Article Five of the United States Constitution

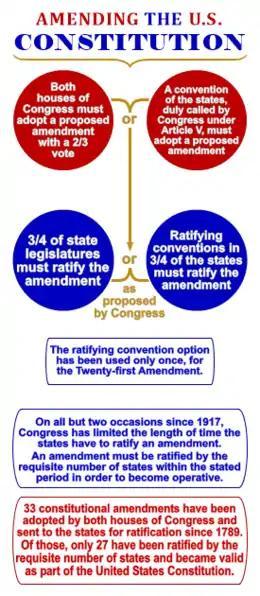
The U.S. constitutional amendment process

Thirty-three amendments to the United States Constitution have been approved by the Congress and sent to the states for ratification. Twenty-seven of these amendments have been ratified and are now part of the Constitution. The first ten amendments were adopted and ratified simultaneously and are known collectively as the Bill of Rights. Six amendments adopted by Congress and sent to the states have not been ratified by the required number of states and are not part of the Constitution. Four of these amendments are still technically open and pending, one is closed and has failed by its own terms, and one is closed and has failed by the terms of the resolution proposing it. All totaled, more than 10,000 measures to amend the Constitution have been proposed in Congress.